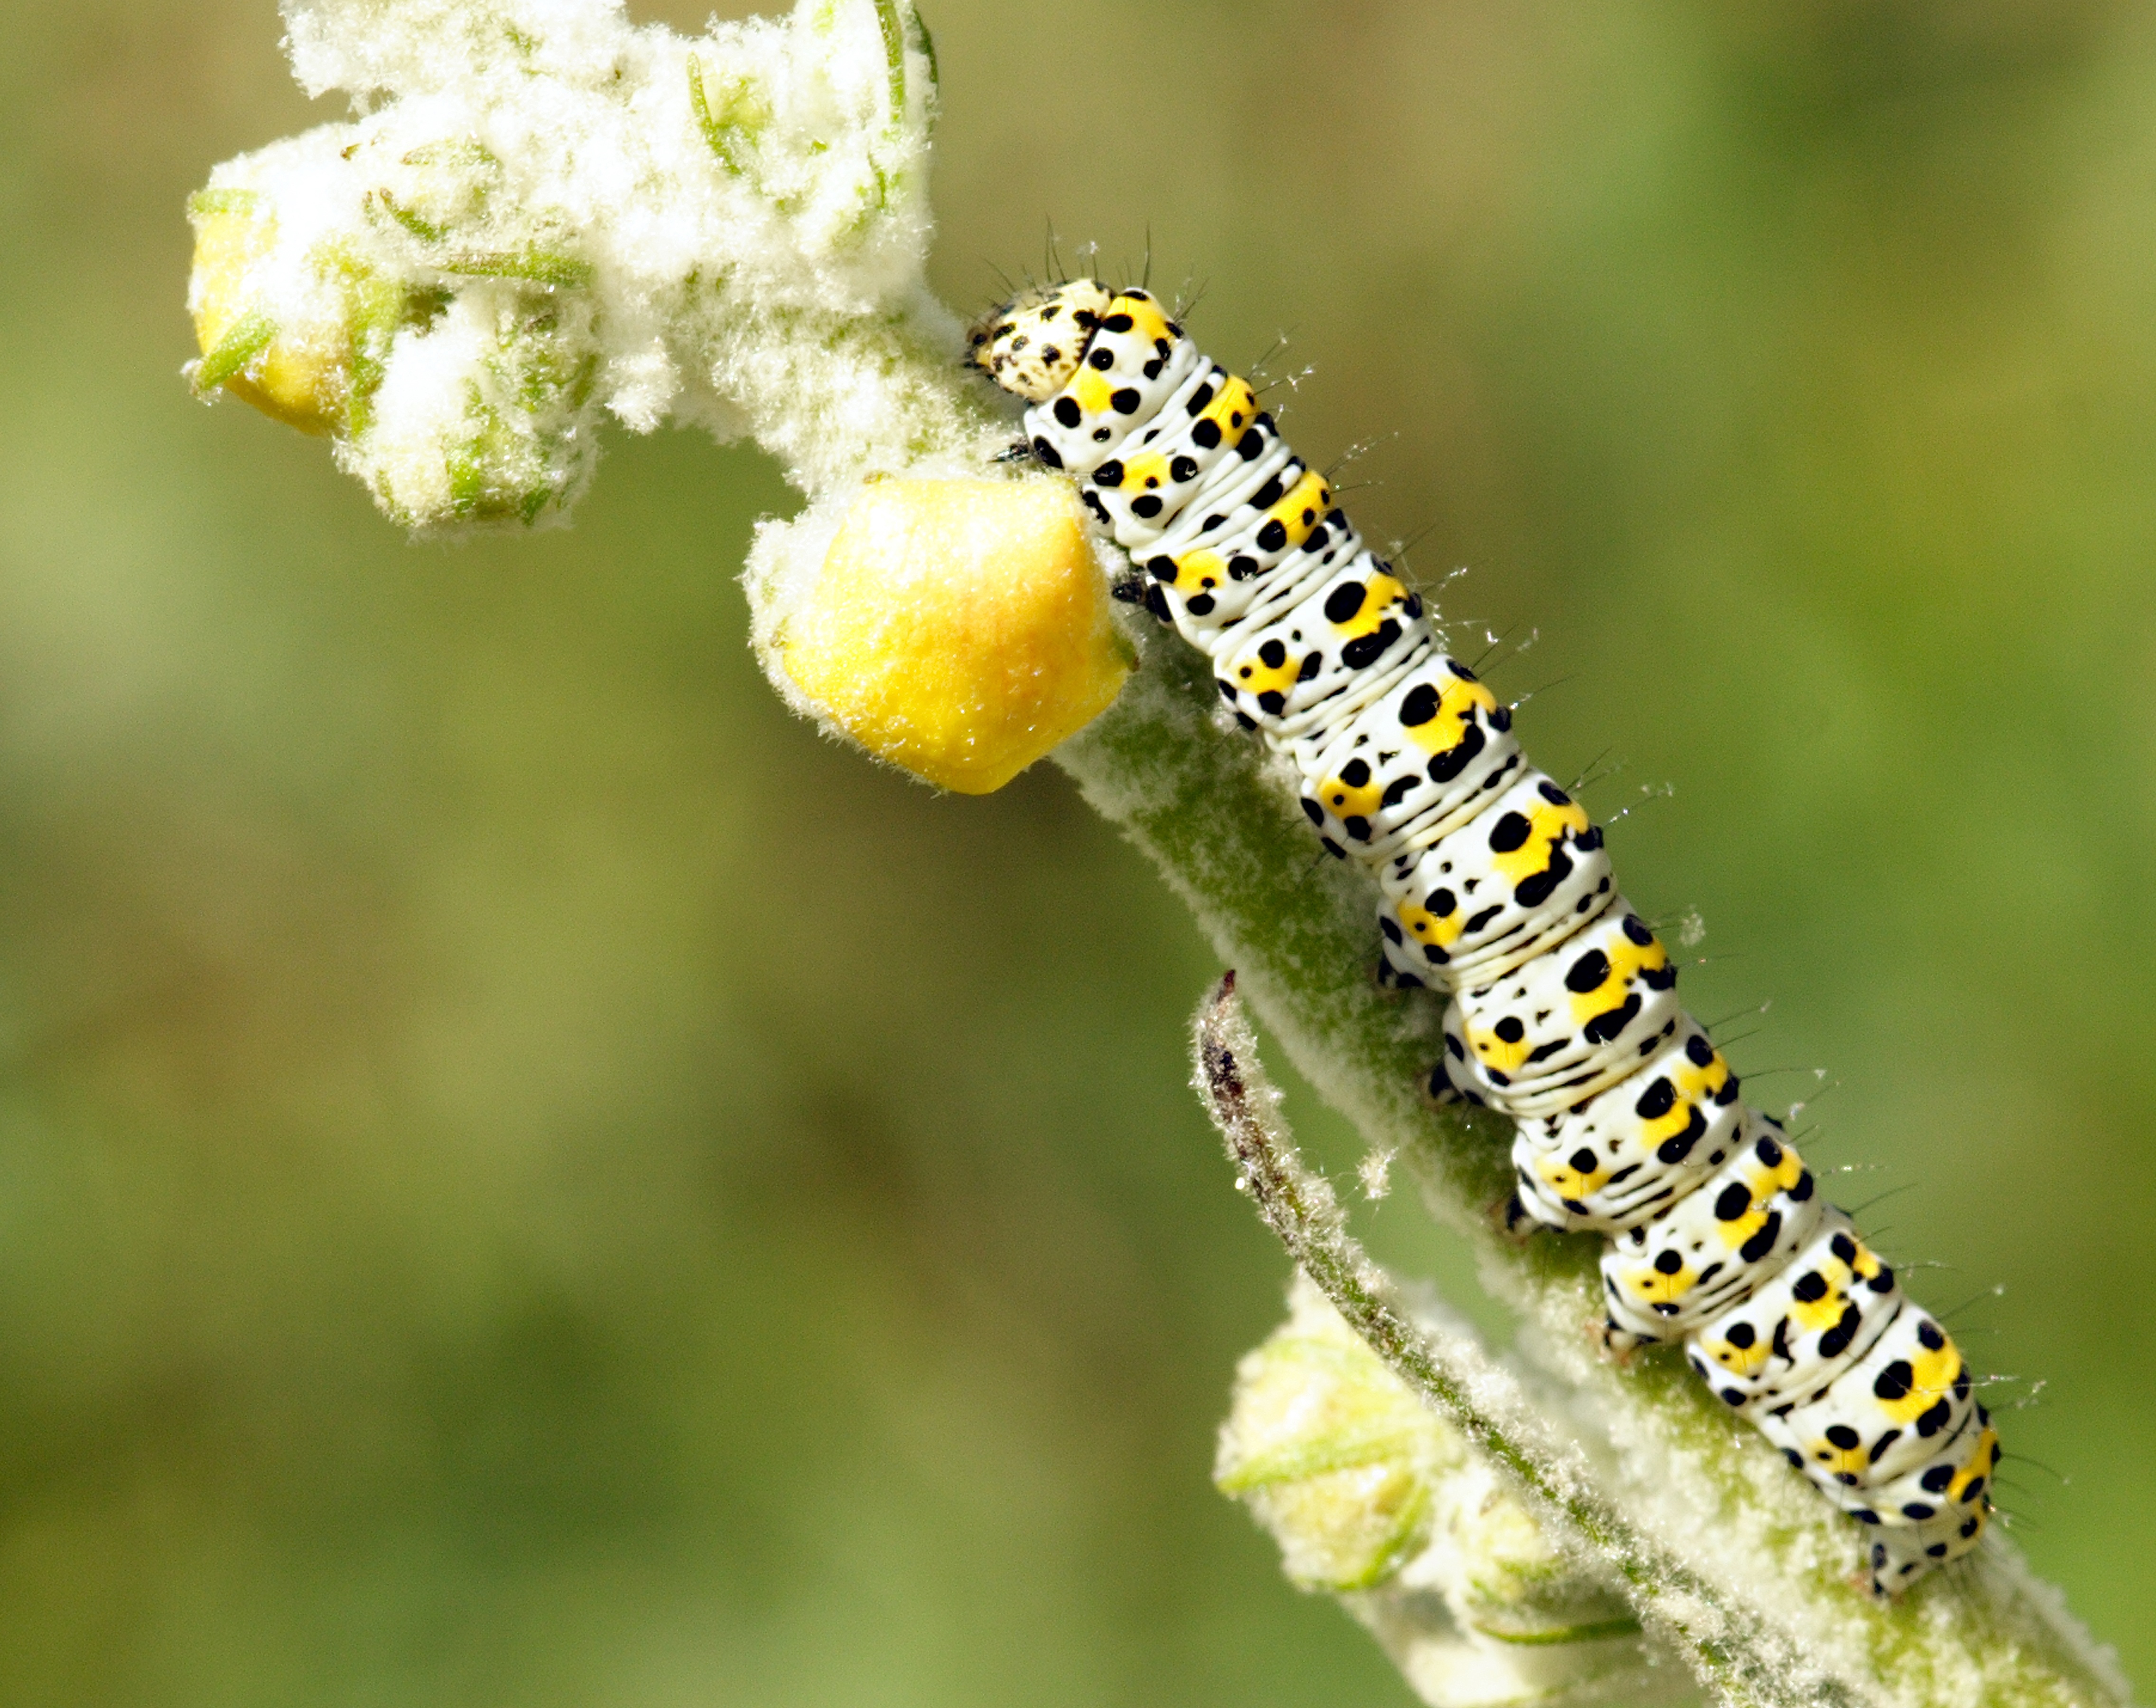
nature, branch, photography, flower, wildlife, pattern, insect, macro, botany, close, flora, fauna, invertebrate, caterpillar, close up, larva, macro photography, plant stem, moths and butterflies